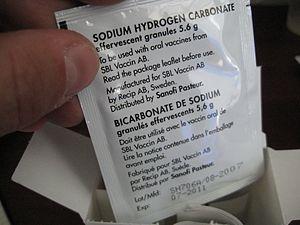
Paquet de bicarbonate de sodium inclus dans le paquet d'une dose de Dukoral, vaccin anticholérique oral. Il porte un numéro identifiant le lot de productio et une date de péremption.
Le bicarbonate de sodium, l'hydrogénocarbonate de sodium en nomenclature moderne, est un composé chimique inorganique décrit par la formule brute NaHCO₃.